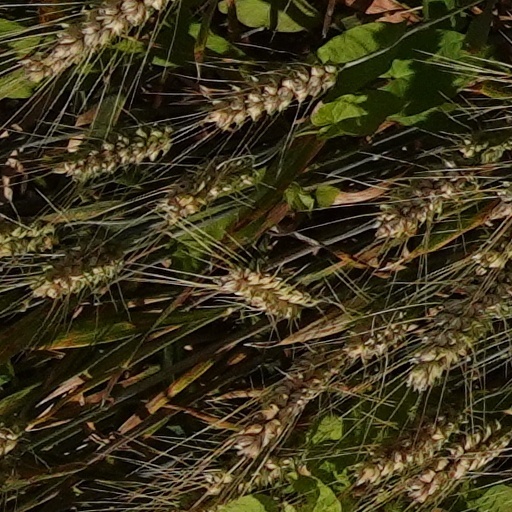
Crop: wheat